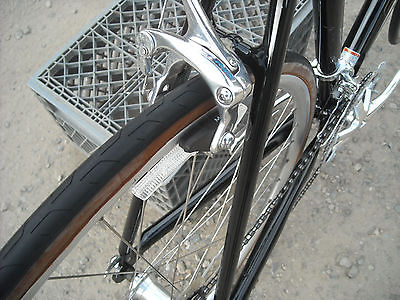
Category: bicycle